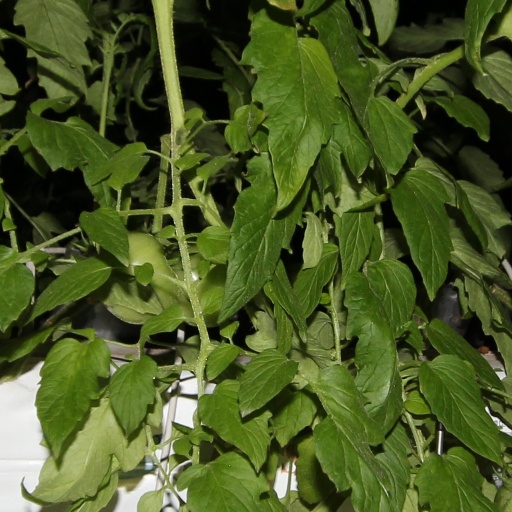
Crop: tomato